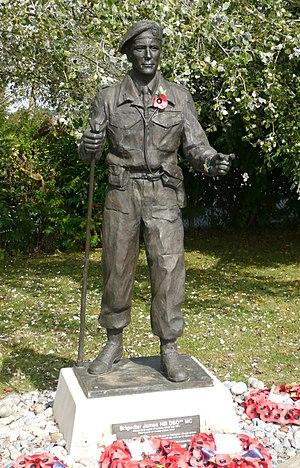
Cet article recense les œuvres d'art dans l'espace public dans le département du Calvados, en France.